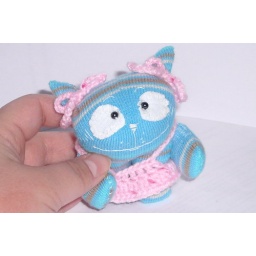
Blue sock cat in her new dress